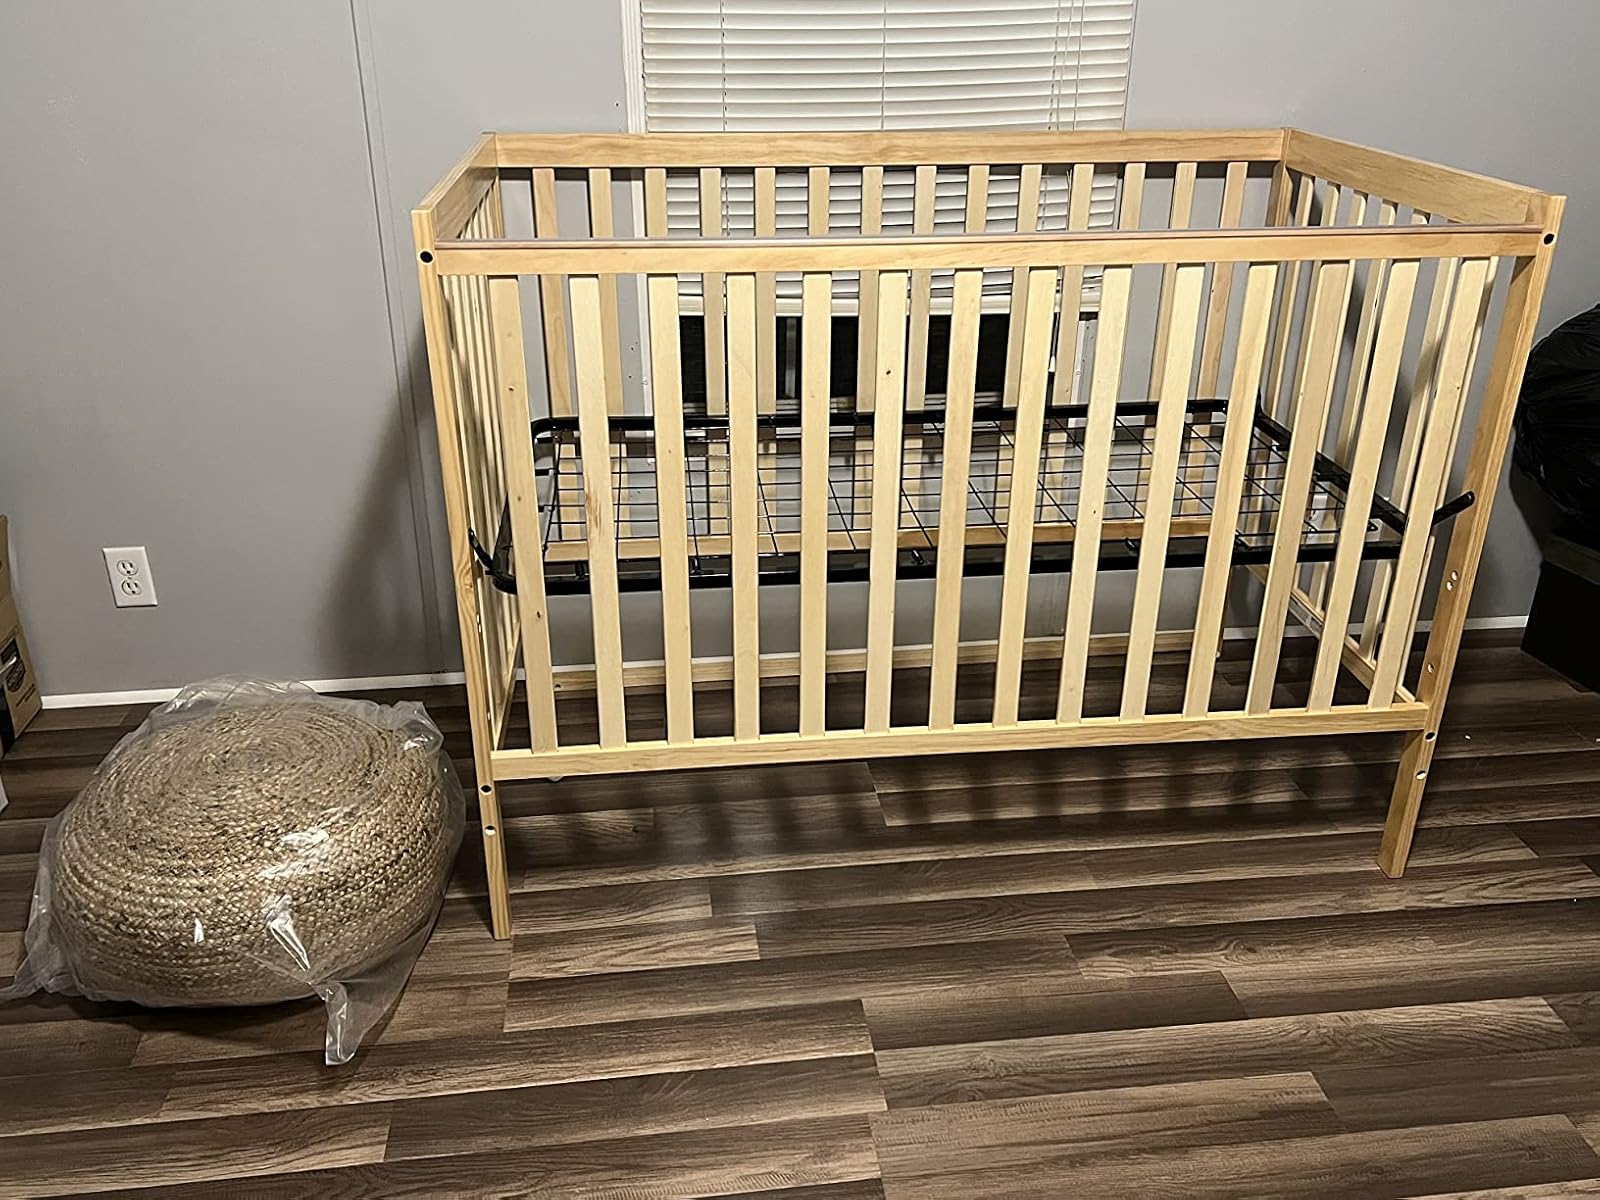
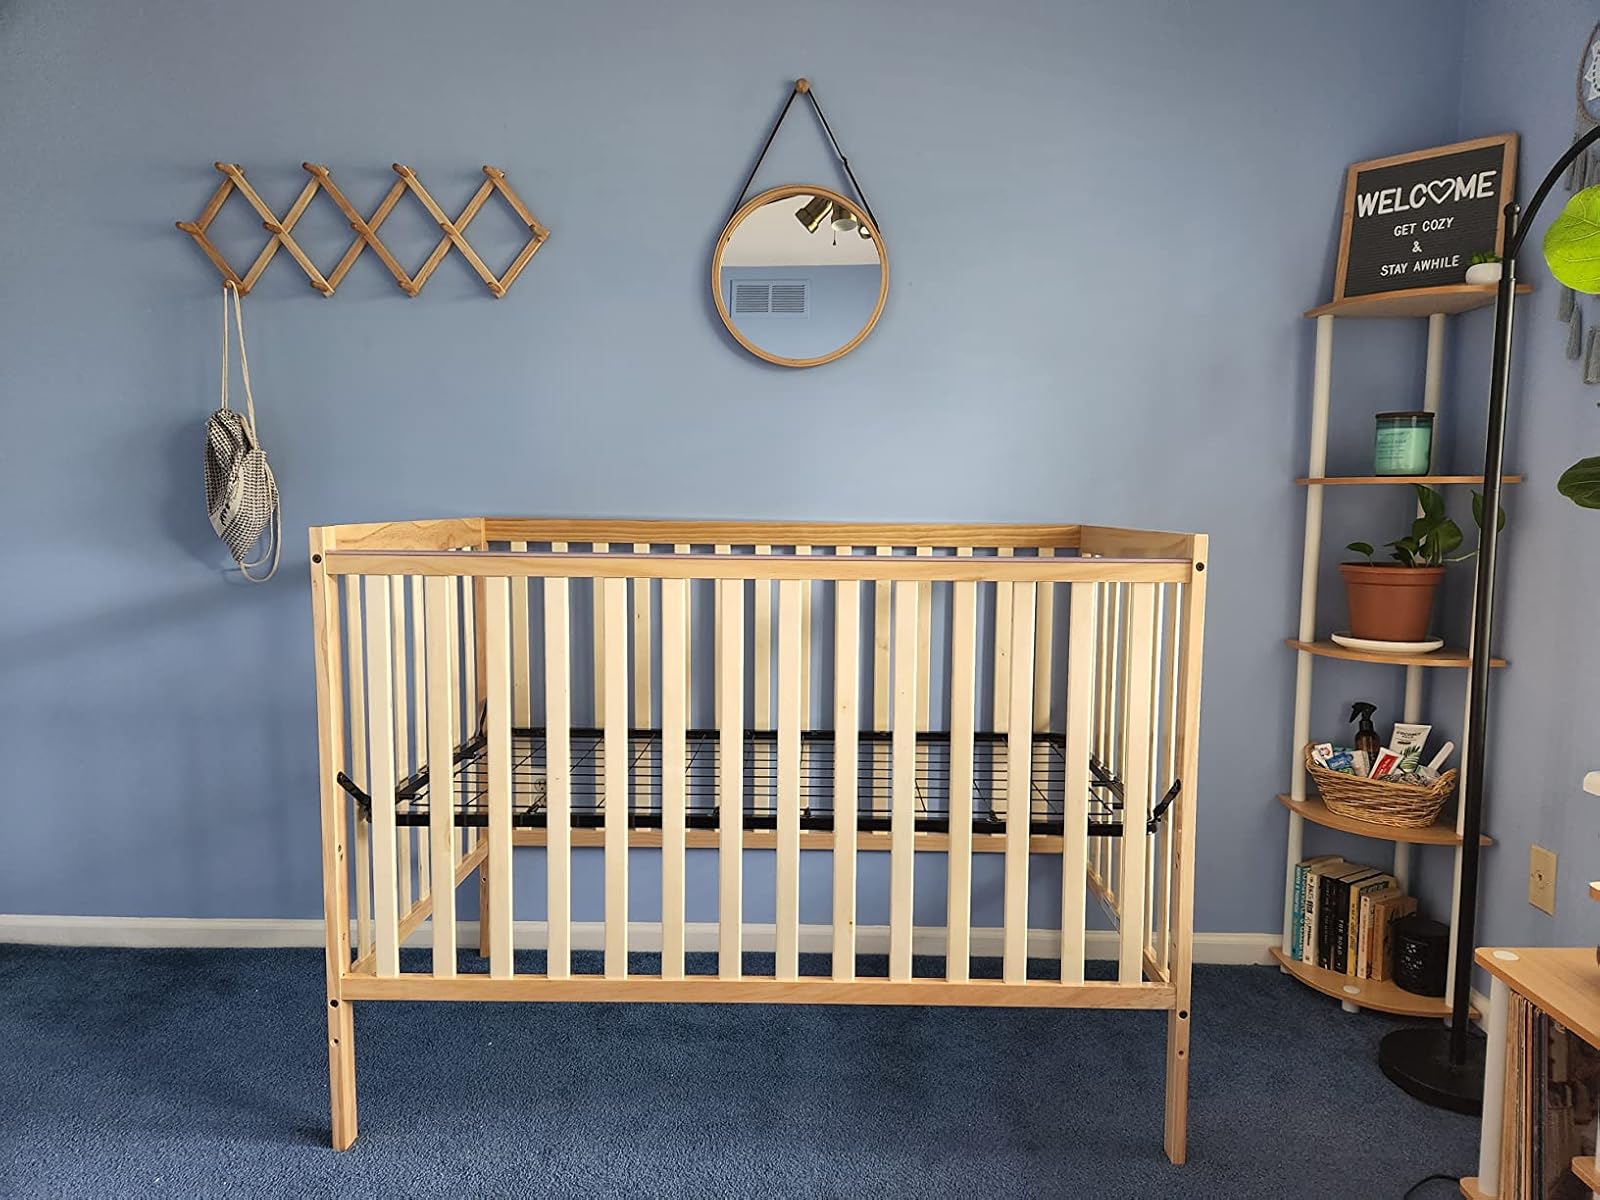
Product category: products_crib
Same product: yes